Germany national football team

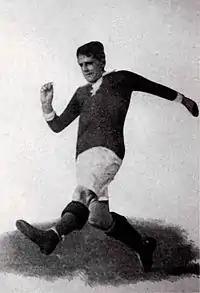
Forward Gottfried Fuchs, key player for Germany at the 1912 Olympic Games

Gottfried Fuchs scored a world record 10 goals for Germany in a 16–0 win against Russia at the 1912 Olympics in Stockholm on 1 July, becoming the top scorer of the tournament; his international record was not surpassed until 2001 when Australia's Archie Thompson scored 13 goals in a 31–0 defeat of American Samoa. He was Jewish, and the German Football Association erased all references to him from their records between 1933 and 1945. As of 2016, he was still the top German scorer for one match.